Eyre Park

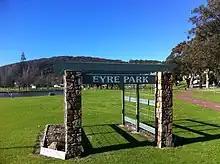
Eyre Park entrance near Middleton Road

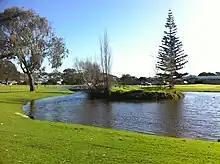
Lake at Eyre Park

The Eyre Park is a park in Middleton Beach in Albany in the Great Southern region of Western Australia.